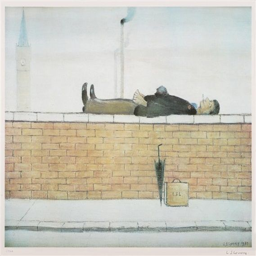
man lying by painting artist